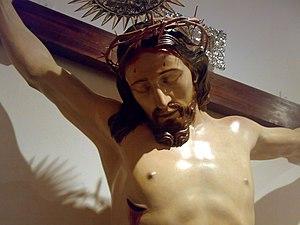
Christ crucifié de la Sala Capitular, 1793. Cathédrale de les Îles Canaries, Las Palmas de Gran Canaria. Un des chefs-d'œuvre du sculpteur canarien José Luján Pérez. Italiano: Cristo crocifisso di la Sala Capitular, 1793. Cattedrale di Canarie, Las Palmas de Gran Canaria. Uno dei capolavori dello scultore José Luján Pérez."
Jésus-Christ, le Christ ou simplement Christ est le nom donné par l'ensemble des chrétiens à Jésus de Nazareth, qu'ils considèrent comme le Messie, « l’oint du Seigneur » annoncé par l'Ancien Testament du judaïsme, mort et ressuscité pour le salut des hommes. La plupart des chrétiens reconnaissent Jésus-Christ comme le Fils unique de Dieu et comme l'une des trois personnes du Dieu trinitaire. Sa mère est Marie de Nazareth.